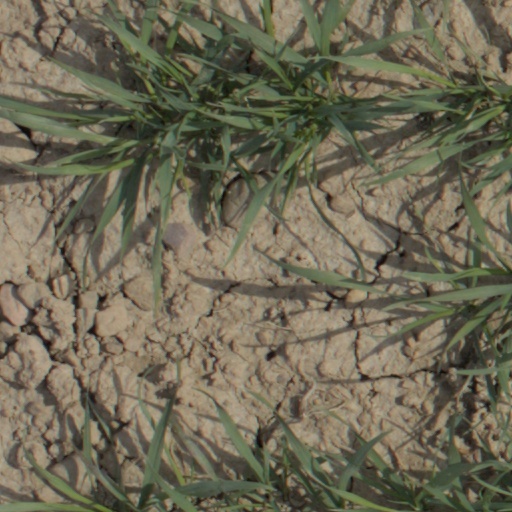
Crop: wheat